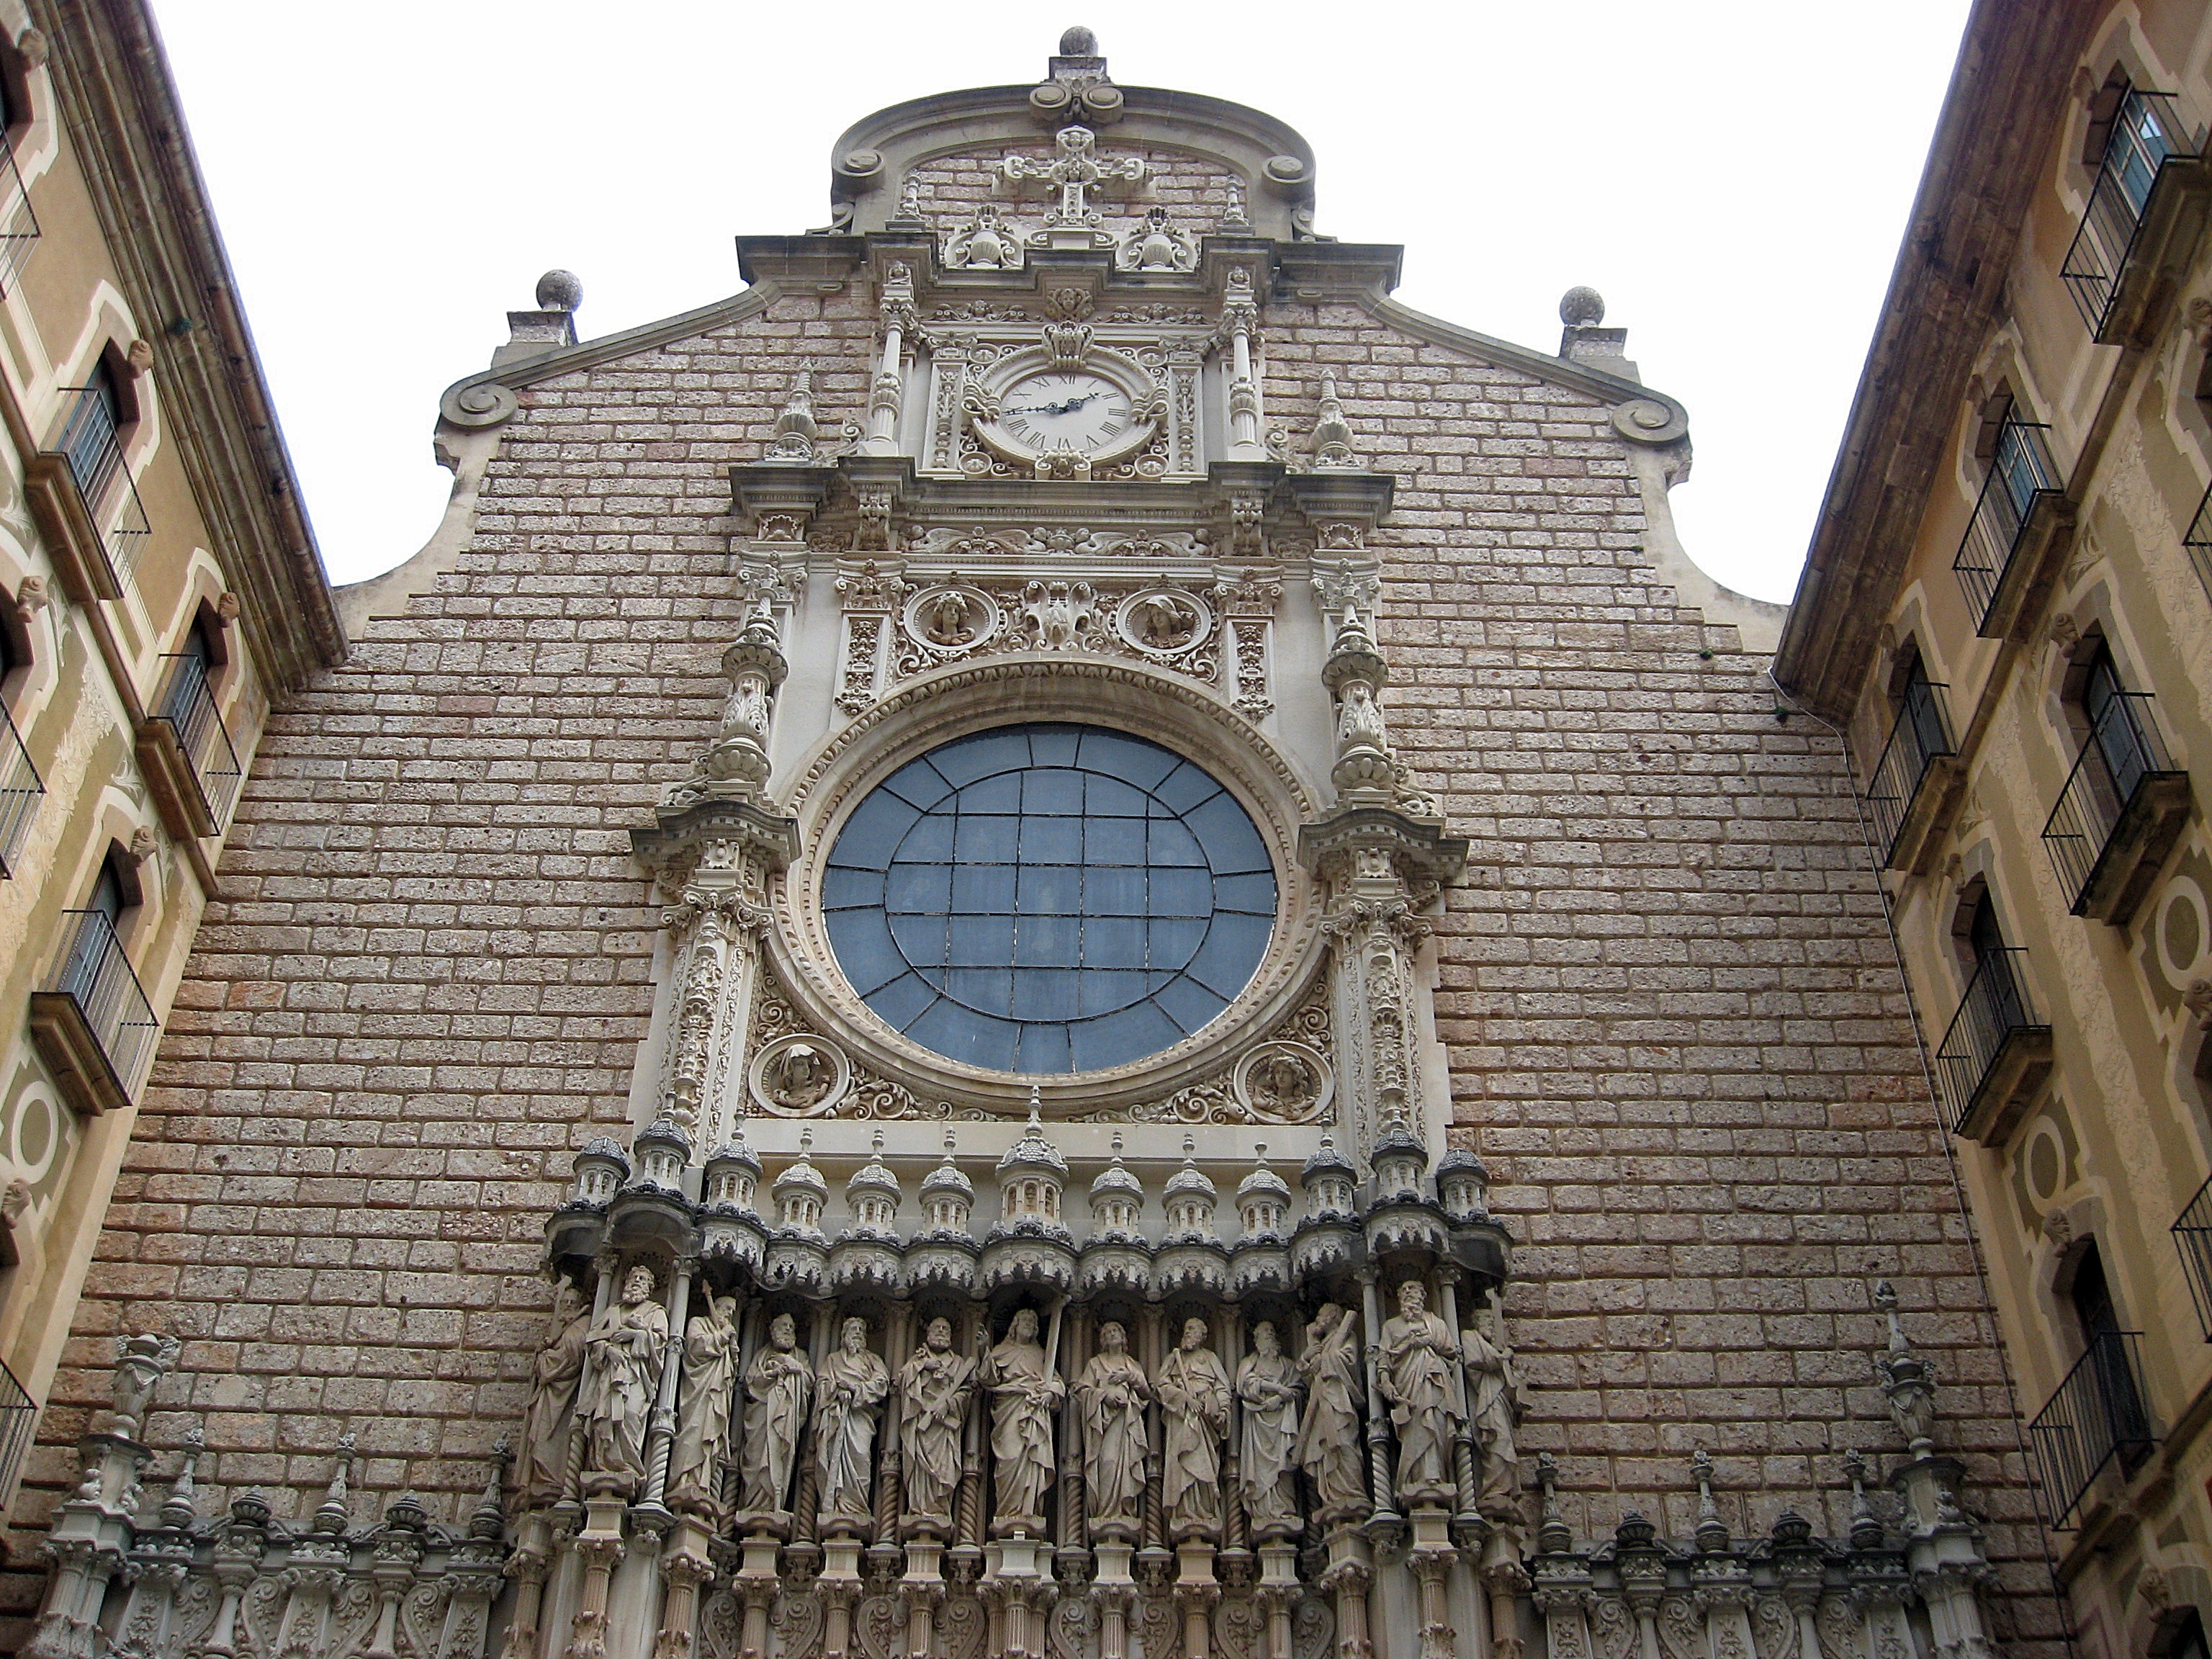
architecture, building, old, construction, facade, church, cathedral, chapel, old building, place of worship, baptistery, sculptures, synagogue, basilica, montserrat, ancient history, isglesia, byzantine architecture